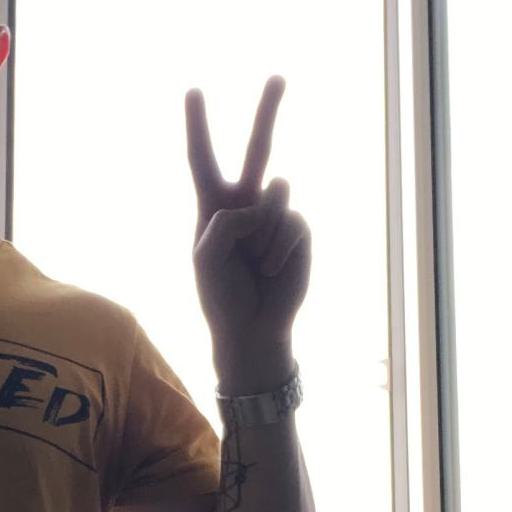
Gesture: peace